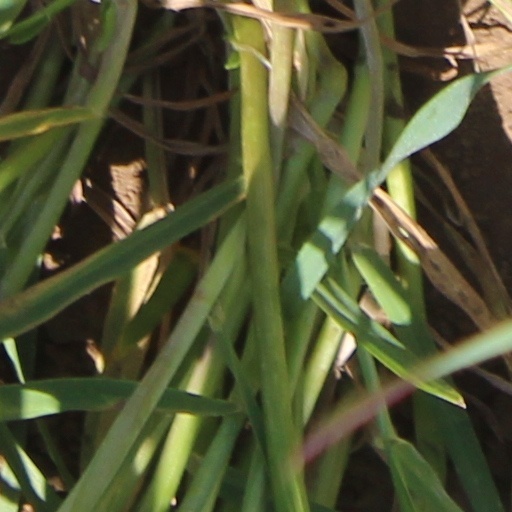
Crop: wheat